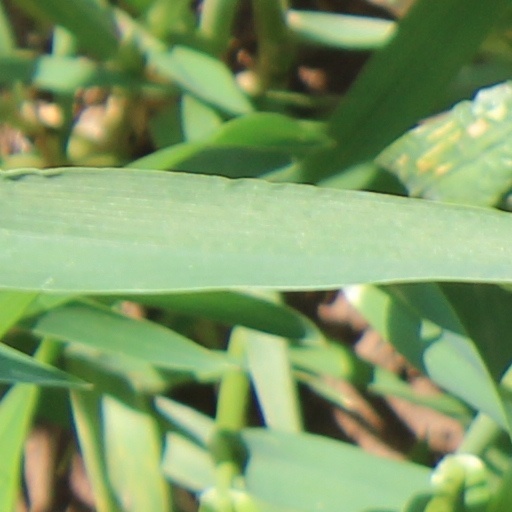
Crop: wheat